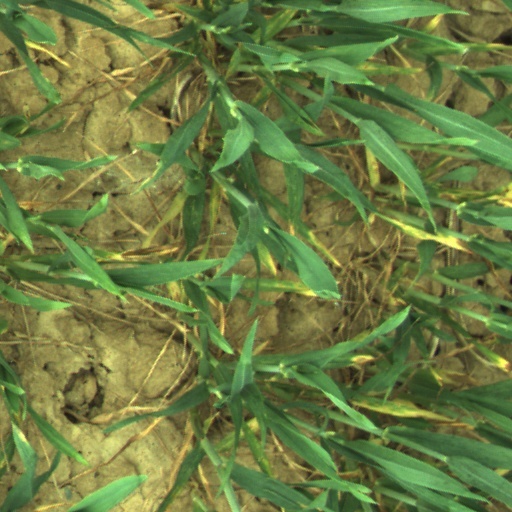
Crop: wheat